The Miller and the Sweep

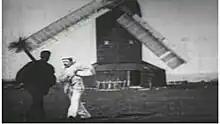
Screenshot from the film

The Miller and the Sweep is a 1898 British short black-and-white silent comedy film, directed by George Albert Smith, featuring a miller carrying a bag of flour fighting with a chimney sweep carrying a bag of soot in front of a windmill, before a crowd comes and chases them away. The film, according to Michael Brooke of BFI Screenonline, "was one of the first films made by G.A. Smith, shortly after he first acquired a camera," and is also, "one of the earliest films to show a clear awareness of its visual impact when projected."